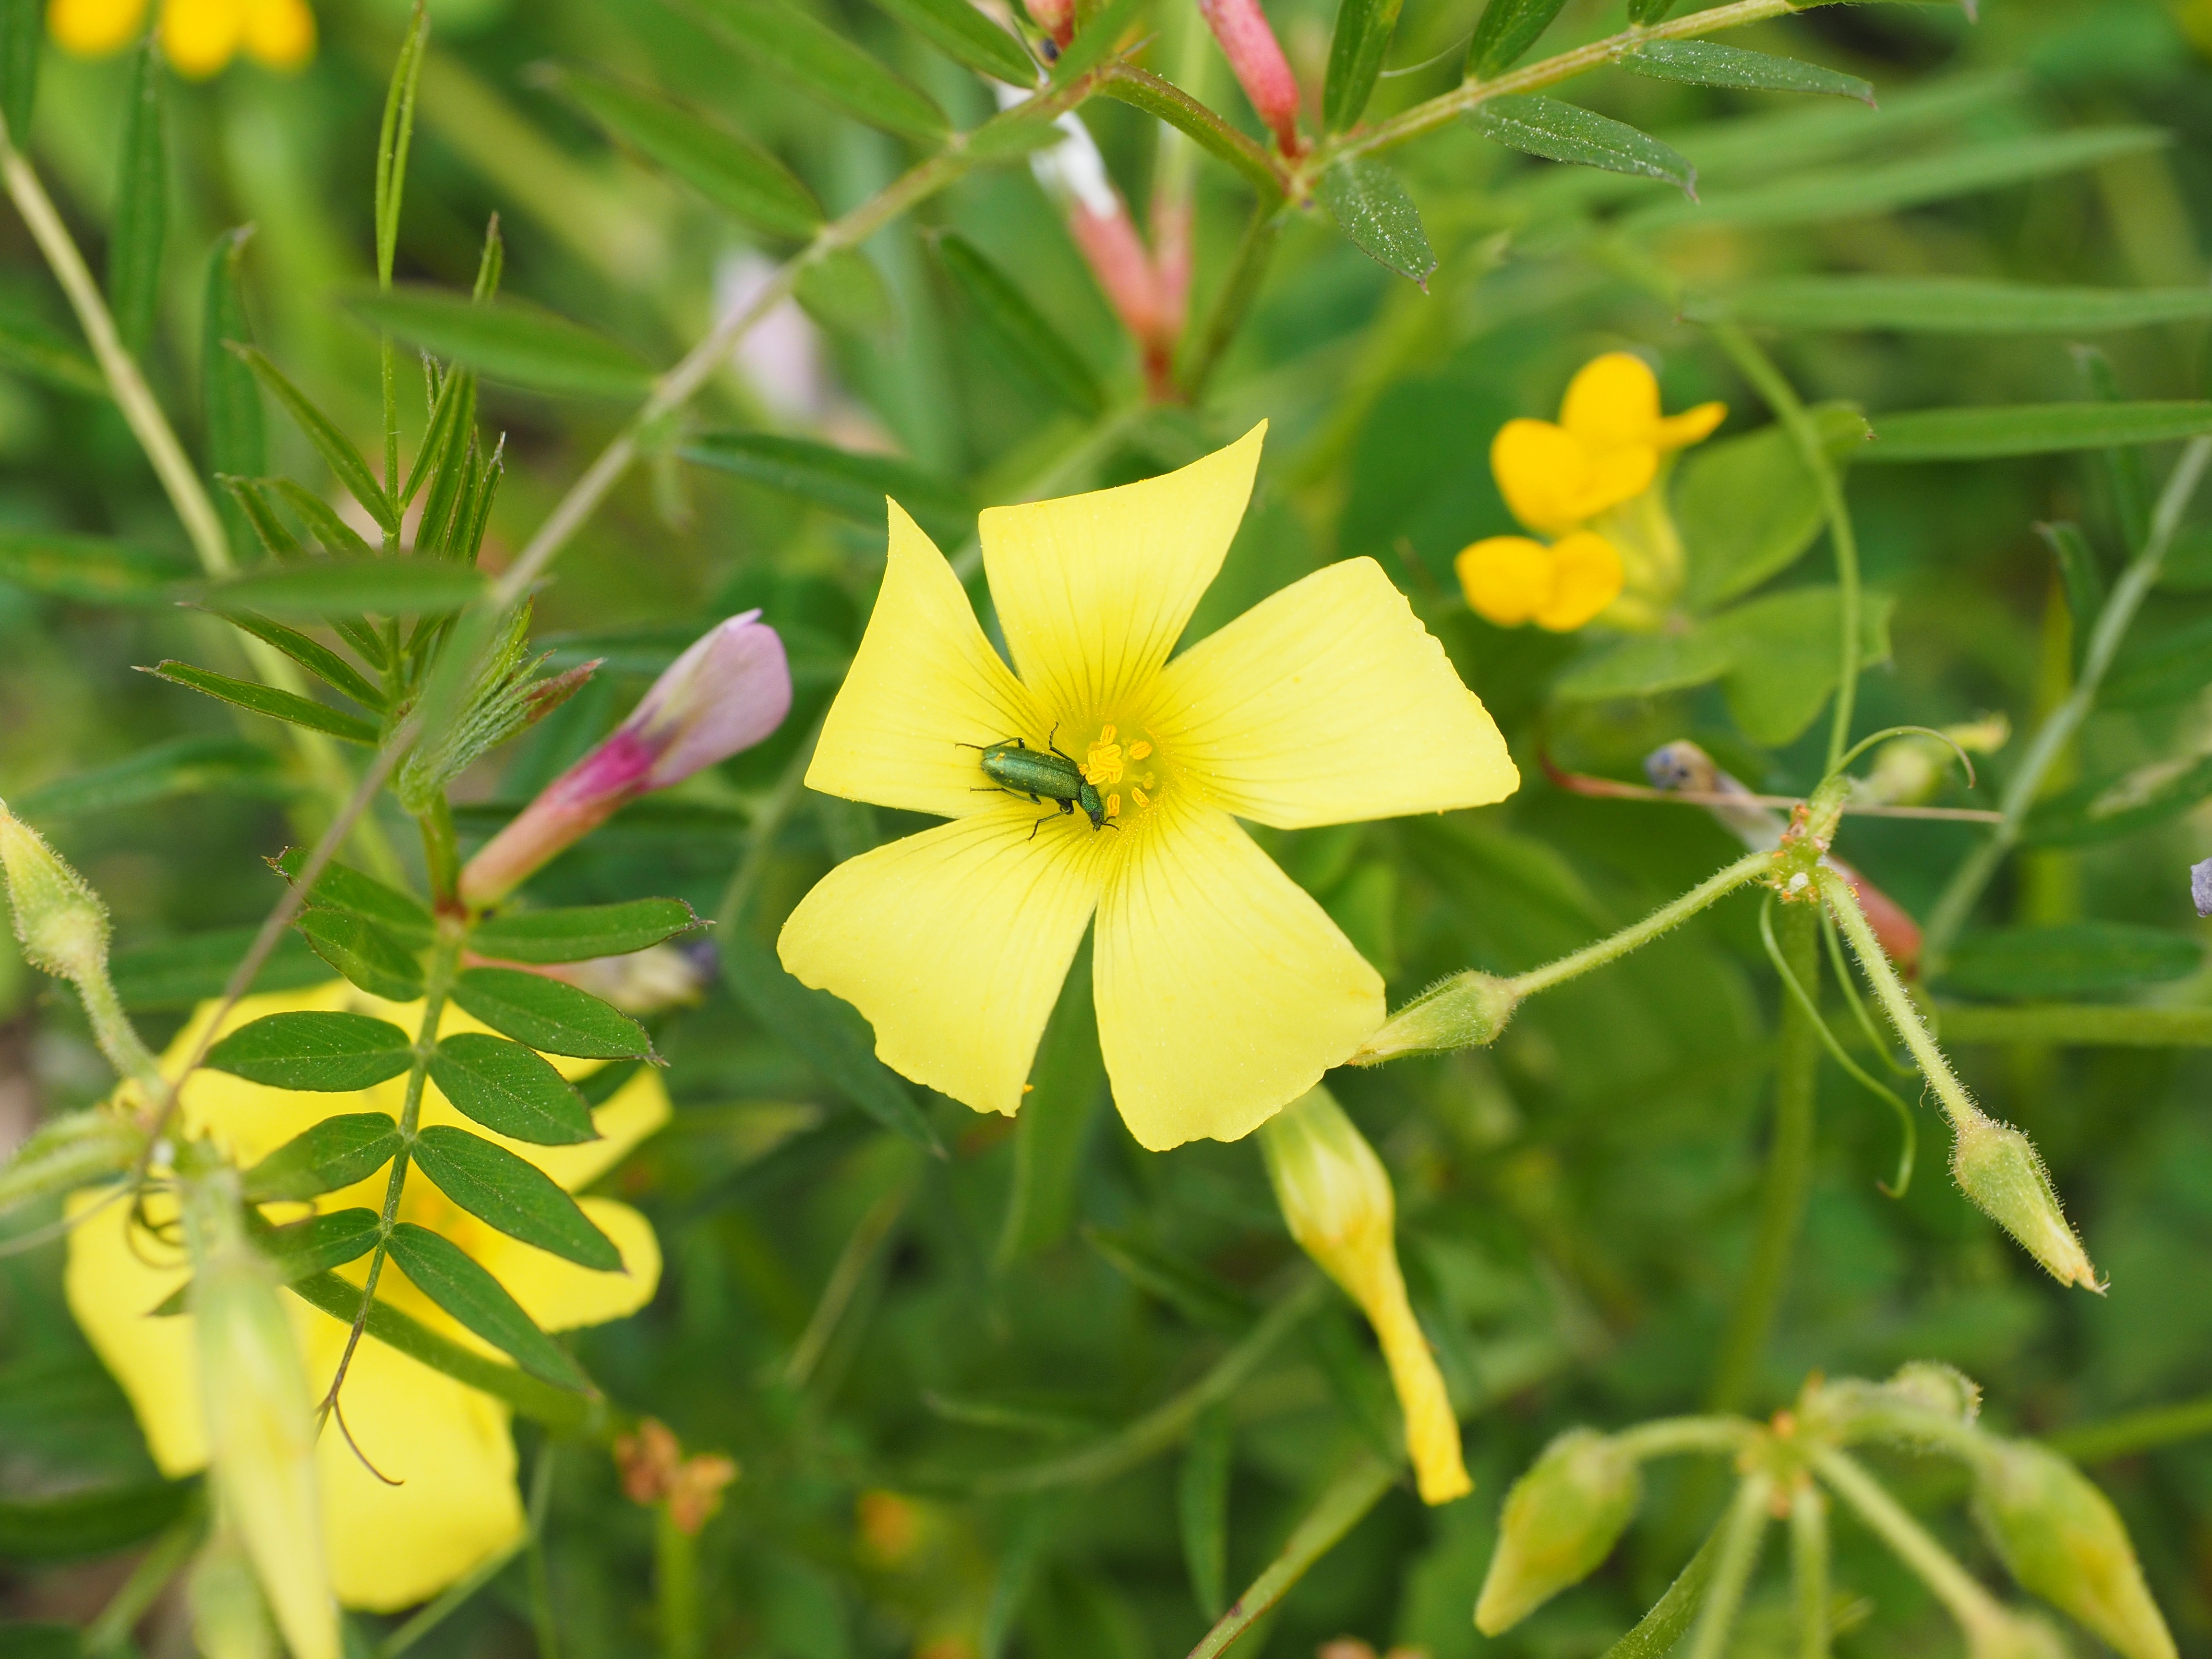
blossom, plant, flower, bloom, green, insect, botany, yellow, flora, lemon, wildflower, shrub, beetle, evening primrose, oxalis, hypericum, metallic, sorrel, bright yellow, greenish, flowering plant, oblong, glazed includes, metallic green, oxalis pes caprae, lower sorrel, oxalis cernua thunb, bolboxalis cernua, hypericaceae, land plant, large flowered evening primrose, four o clocks, four o clock flower, spanish fly, lytta vesicatoria, cantharis vesicatoria, lk fer meloidae, greenish shimmer, greenish metallic